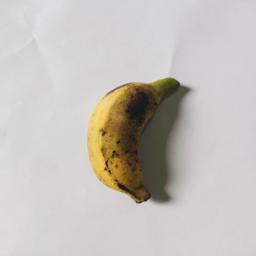
Ripeness: Ripe